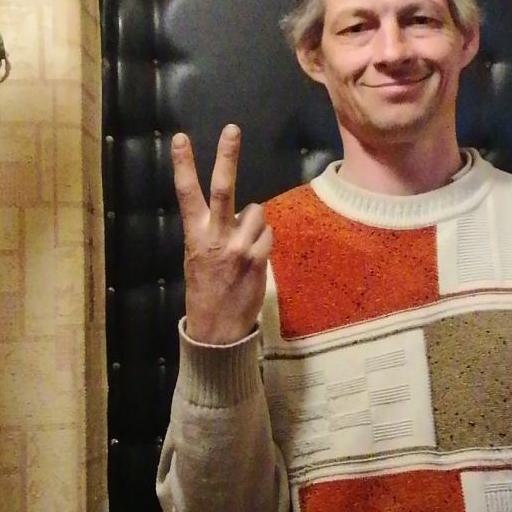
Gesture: peace_inverted